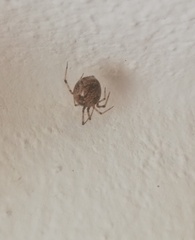
Species: Parasteatoda_tepidariorum